Hop Farm Festival

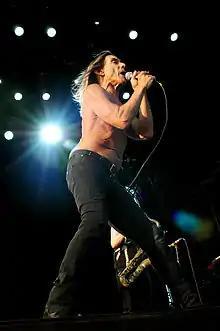
Iggy Pop performing in 2011

The 2011 event returned during its normal two-day slot in the first weekend of July. 6 weeks prior to the opening date of the festival, organisers announced an extra date to the festival to be headlined by Prince. The addition of an extra date 3 months after the initial tickets were put on sale created much anger towards the festival for misleading ticket buyers yet again, after a similar incident the previous year.